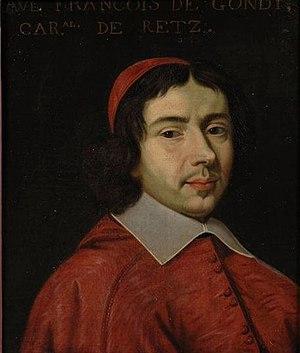
Jean-François Paul de Gondi, cardinal de Retz [ʁɛ] est un homme d'État, homme d'Église et écrivain français, né le 20 septembre 1613 à Montmirail et mort le 24 août 1679 à Paris. Il est notamment célèbre pour ses Mémoires.
Cette page concerne l’année 1652 du calendrier grégorien.
La seigneurie de Commercy est une entité féodale formée à partir du Xᵉ siècle autour de la ville de Commercy, de nos jours sous-préfecture du département de la Meuse.
L'abbaye Notre-Dame de la Chaume est une ancienne abbaye bénédictine, située dans la commune de Machecoul, dans le département français de la Loire-Atlantique.
Le château des ducs de Bretagne est un château défensif et de plaisance situé à Nantes, dans le département de la Loire-Atlantique en France. Classé monument historique depuis 1840, il a principalement été construit au XVᵉ siècle mais il comprend aussi des éléments datant du XIVᵉ au XVIIIᵉ siècle.
Jules Raymond Mazarin, né à Pescina, dans les Abruzzes, royaume de Naples, le 14 juillet 1602 et mort à Vincennes le 9 mars 1661, mieux connu sous le nom de cardinal Mazarin, fut un diplomate et homme politique, d'abord au service de la Papauté, puis des rois de France Louis XIII et Louis XIV. Il succéda à Richelieu en tant que principal ministre d'État de 1643 à 1661.
La Fronde, parfois appelée guerre des Lorrains, est une période de troubles graves qui frappent le royaume de France alors en pleine guerre avec l’Espagne, pendant la minorité du roi Louis XIV. Cette période de révoltes marque une brutale réaction face à la montée de l’autorité monarchique en France commencée sous Henri IV et Louis XIII, renforcée par la fermeté de Richelieu et qui connaîtra son apogée sous le règne de Louis XIV. Après la mort de Richelieu en 1642, puis celle de Louis XIII en 1643, le pouvoir royal est affaibli par l'organisation d'une période de régence, par une situation financière et fiscale difficile due aux prélèvements nécessaires pour alimenter la guerre de Trente Ans, ainsi que par l'esprit de revanche des grands du royaume subjugués sous la poigne de Richelieu. Cette situation provoque une conjonction de multiples oppositions aussi bien parlementaires, qu’aristocratiques et populaires.
Charlotte-Marie de Lorraine, demoiselle de Chevreuse, née à Richmond en 1627 et morte à Paris le 7 novembre 1652 est une noble française.